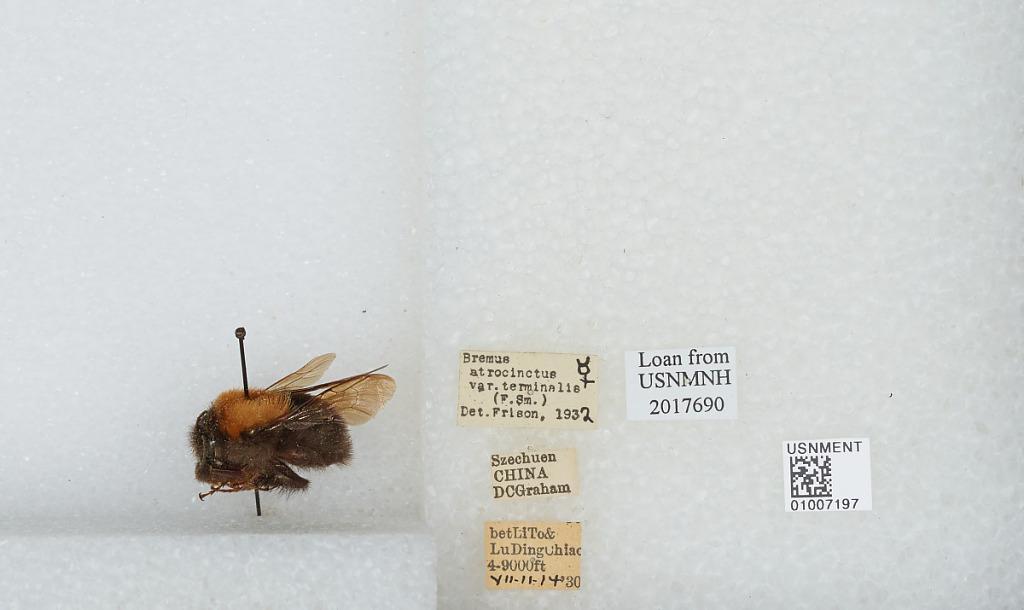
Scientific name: Bombus (Festivobombus) festivus Smith
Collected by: D. Graham
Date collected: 1930-7-11
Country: China
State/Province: Sichuan
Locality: Between Li To & Luqiao (Lu Ding Chiao)
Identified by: Frison